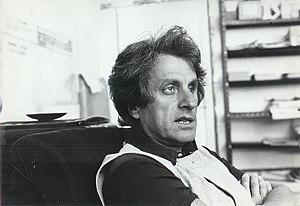
Yannis Xenakis, ou Iannis Xenakis, né le 29 mai 1922 à Brăila en Roumanie et mort le 4 février 2001 à Paris, est un compositeur, architecte et ingénieur d'origine grecque, naturalisé français, marié à la femme de lettres Françoise Xenakis, avec qui il a eu une fille, la peintre et sculptrice Mâkhi Xenakis.